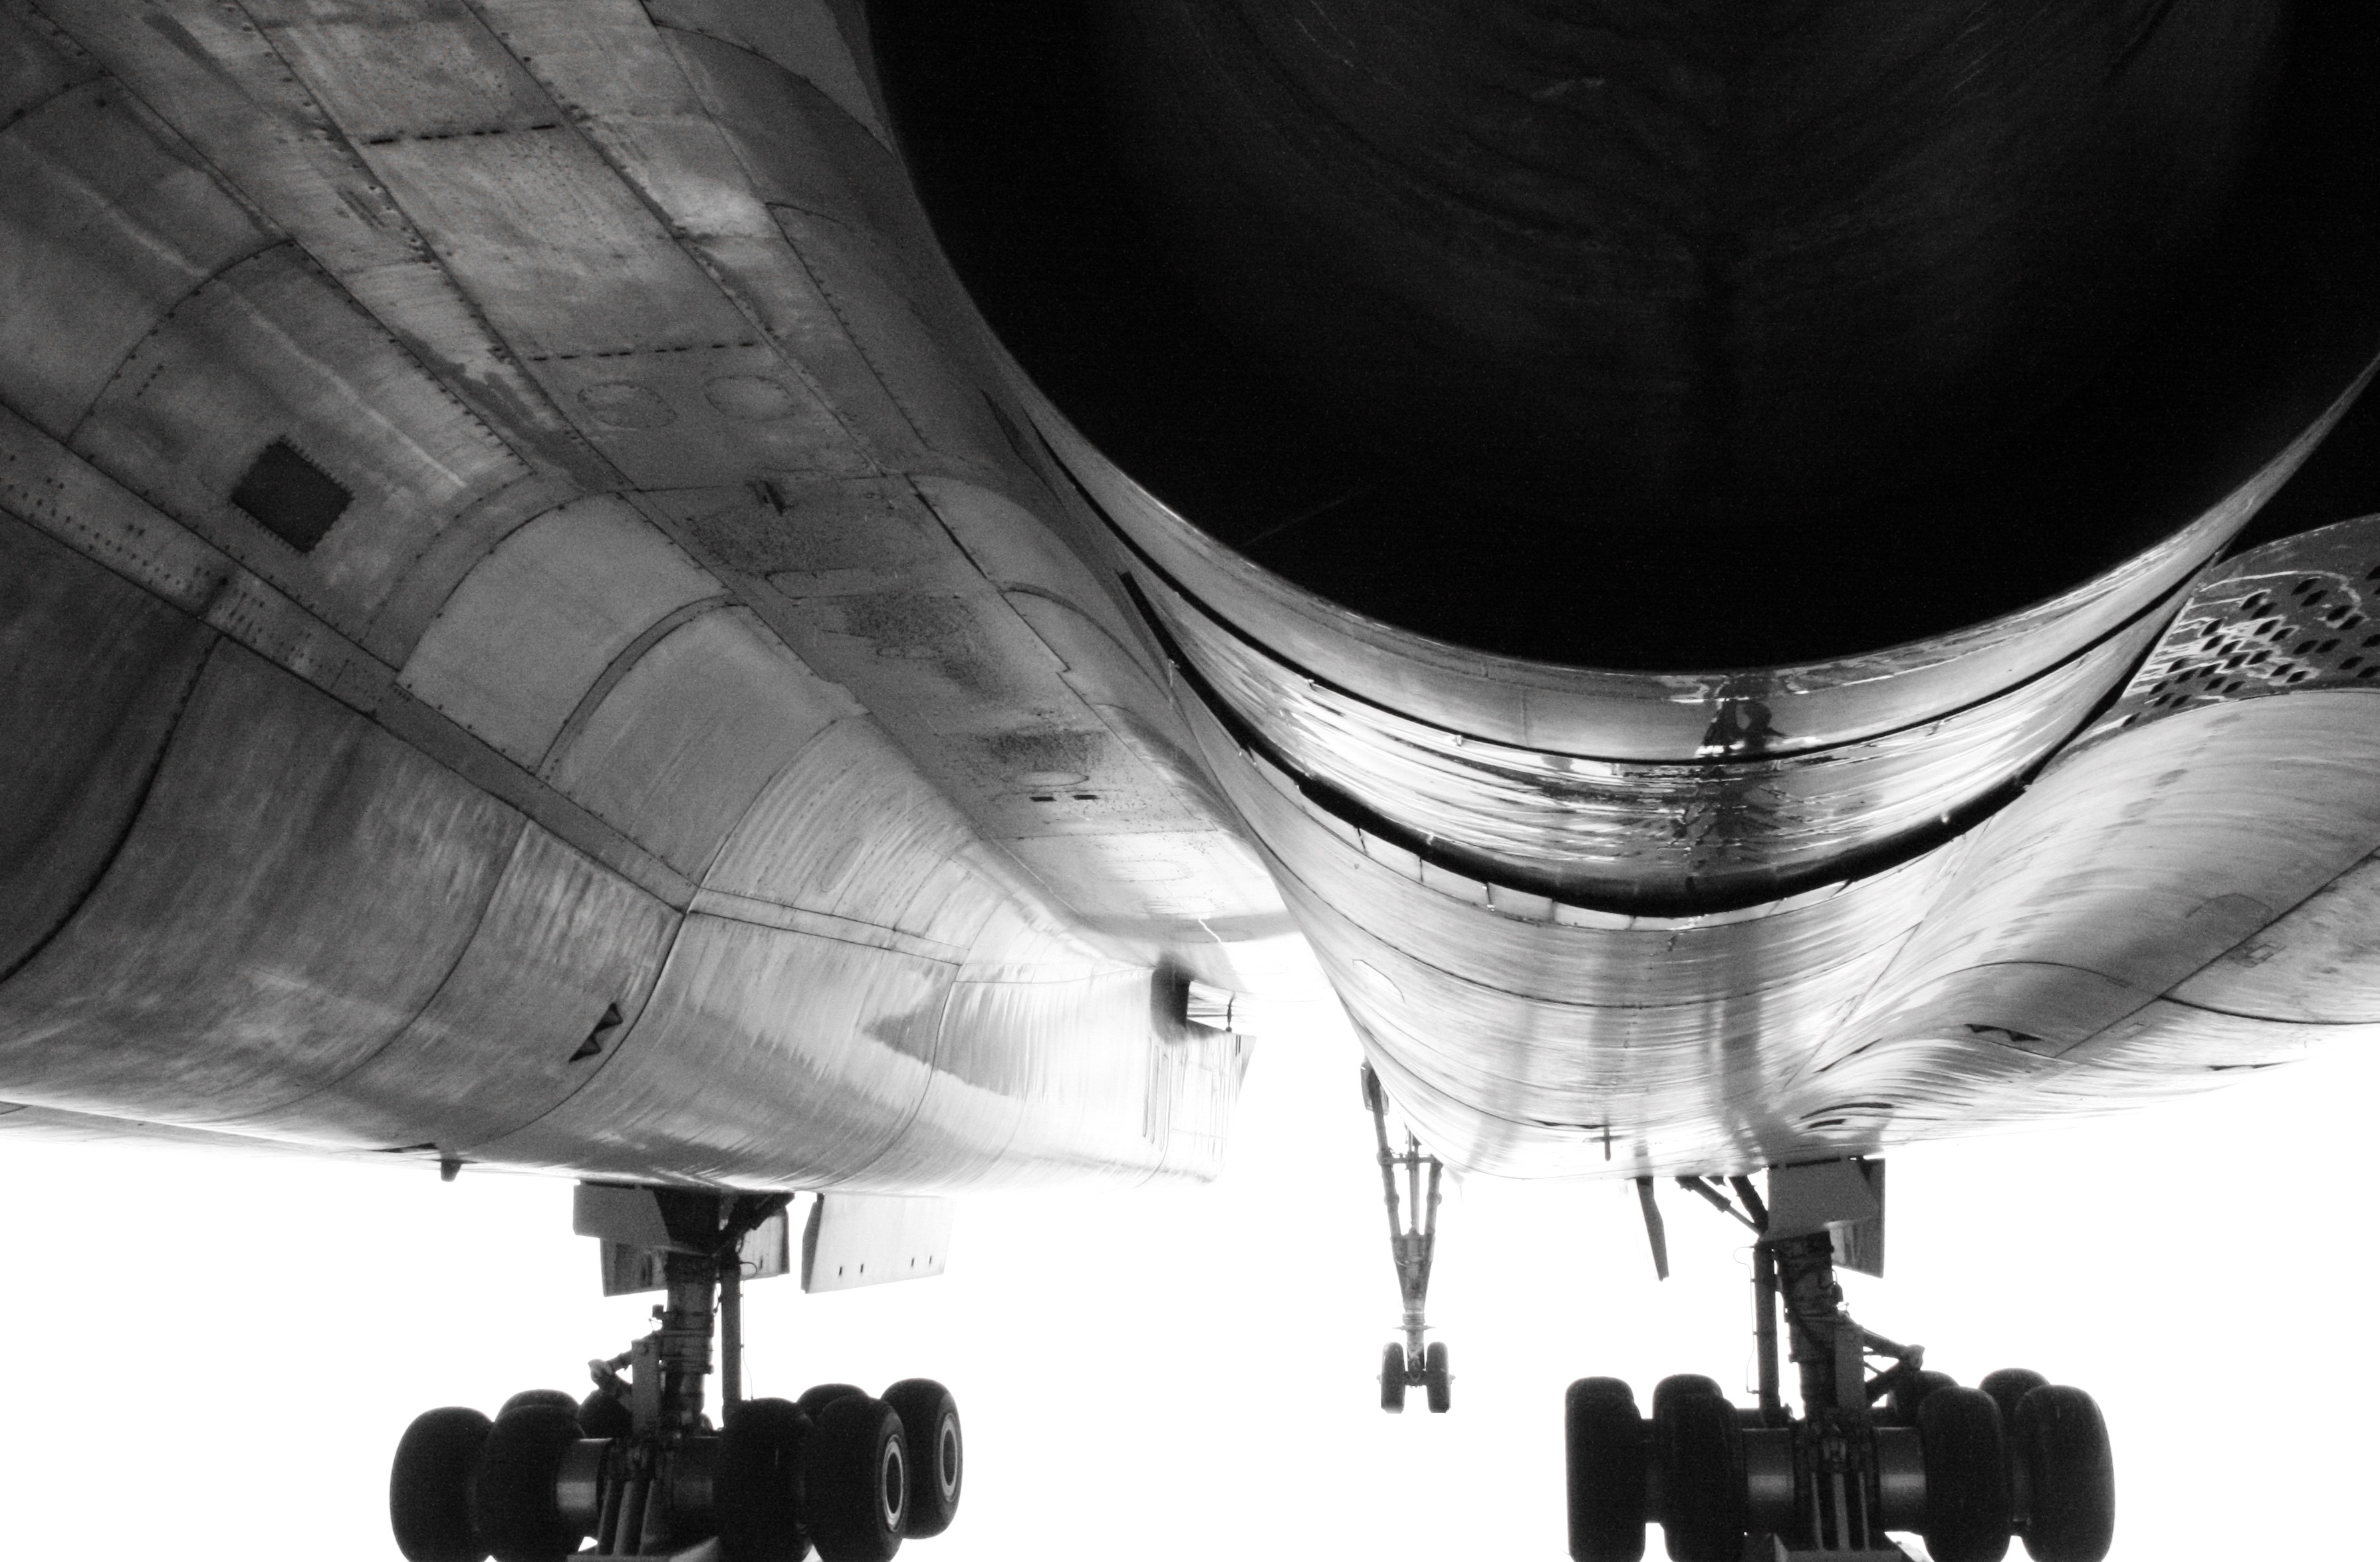
wing, black and white, technology, fly, airplane, aircraft, jet, vehicle, aviation, drive, monochrome, turbine, start, departure, airliner, hull, engine, concorde, jet engine, rear, flyer, air traffic, take off, passenger aircraft, passenger machine, aircraft wing, nozzle, tu 144, jet propulsion, aircraft fuselage, empennage, chassis, monochrome photography, atmosphere of earth, aircraft engine